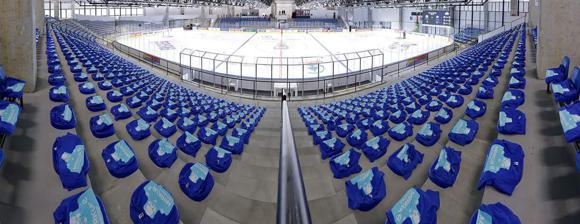
Building: Ledena dvorana Zibel
Country: Croatia
Year built: 2018
Ice hall in Sisak, Croatia Ledena dvorana Zibel Zibel Location Sisak , Croatia Coordinates 45°28′42.4″N 16°21′55″E / 45.478444°N 16.36528°E / 45.478444; 16.36528 Owner City of Sisak Operator SRC Sisak Capacity 1,960 Scoreboard Yes Construction Opened 27 January 2018 ; 6 years ago ( 2018-01-27 ) Architect KAP4 Tenants KHL Sisak Croatia men's national ice hockey team HK Siscia Website src-sisak .hr /centri /ledena-dvorana-zibel / Ledena dvorana Zibel is an ice hall in Sisak , Croatia . It was opened on January 27, 2018, and has 1,960 seats. Events Ice hockey December 13–15, 2019 Men's olympic qualification preliminary round 2, Group M Figure skating competition December 7–11, 2021 2021 CS Golden Spin of Zagreb December 7–10, 2022 2022 CS Golden Spin of Zagreb Concerts Hladno pivo had a concert. 26. October 2018 S.A.R.S. had a concert. 22. December 2018 See also List of indoor arenas in Croatia List of indoor arenas in Europe References